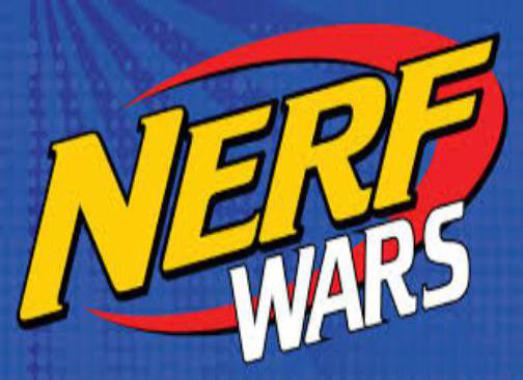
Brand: nerf
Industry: Leisure